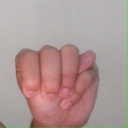
अक्षर: म